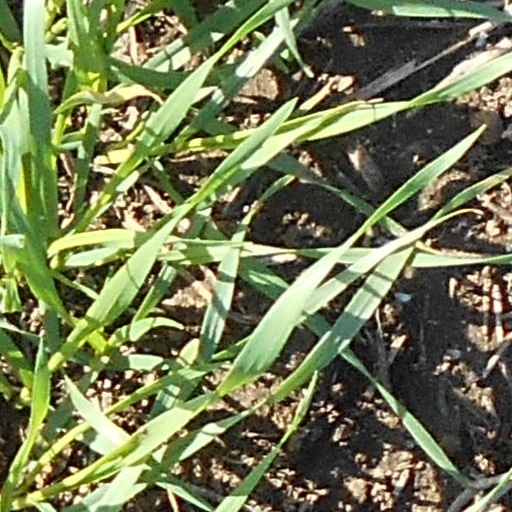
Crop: wheat